North Carolina Commissioner of Insurance

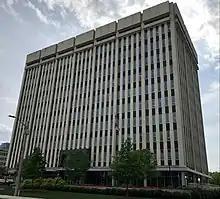
The Albemarle Building houses the North Carolina Department of Insurance

Article III, Section 7, of the Constitution of North Carolina stipulates the popular election of the commissioner of insurance every four years. The office holder is not subject to term limits. North Carolina is one of 11 states to have an elected insurance commissioner. In the event of a vacancy in the office, the Governor of North Carolina has the authority to appoint a successor until a candidate is elected at the next general election for members of the General Assembly. Per Article III, Section 8 of the constitution, the commissioner sits on the Council of State. They are eleventh in line of succession to the governor.